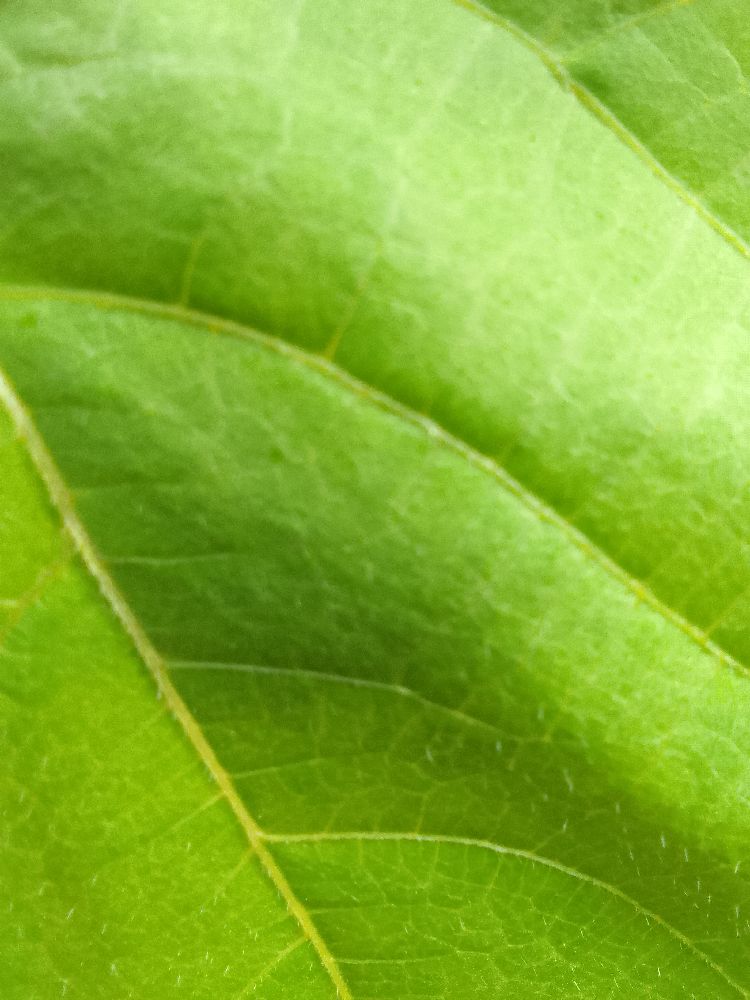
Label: healthy